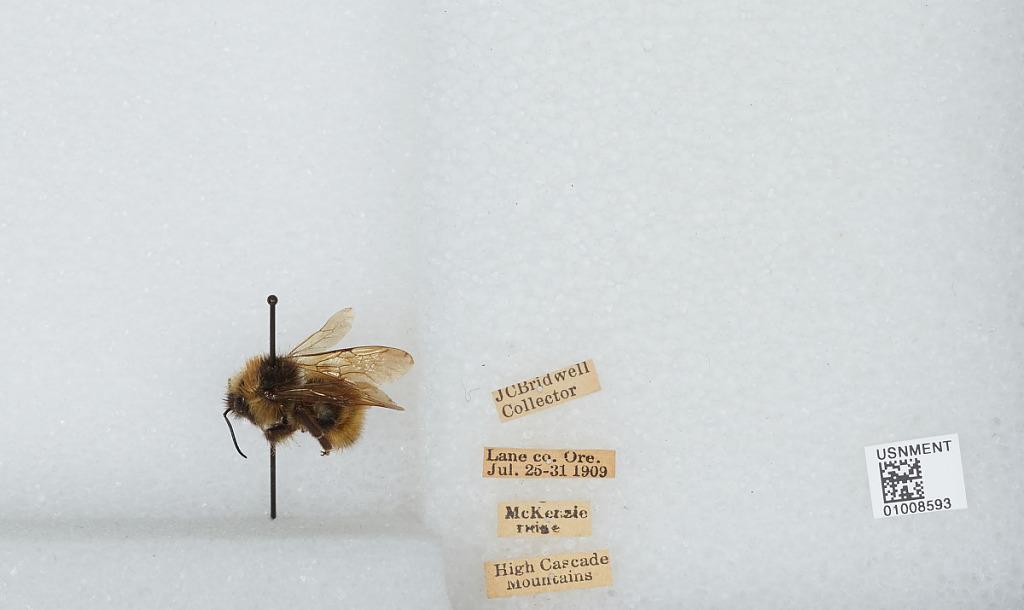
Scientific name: Bombus (Psithyrus) fernaldae (Franklin)
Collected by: J. Bridwell
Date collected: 1909-7-25
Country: United States
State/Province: Oregon
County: Lane
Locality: McKenzie, Higher Cascade Mountains
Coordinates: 44.1753, -122.163